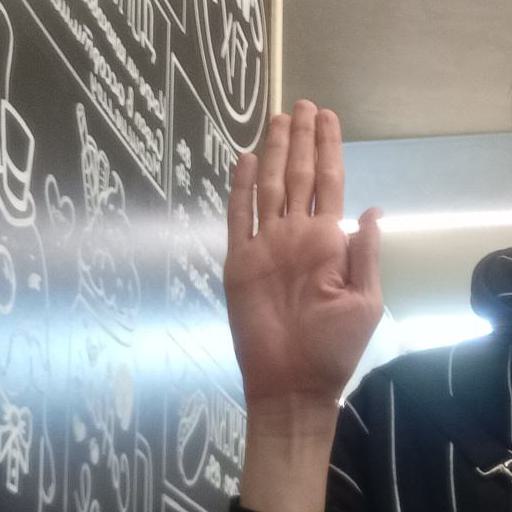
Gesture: stop